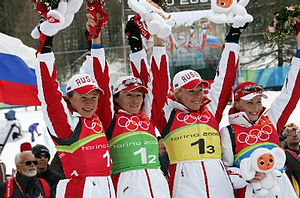
Olga Zajtseva / Galleri
Olga Aleksejevna Zajtseva-Augustin er en russisk skiskytte og olympisk mester. Blandt kolleger bærer hun kælenavnet Zajka.